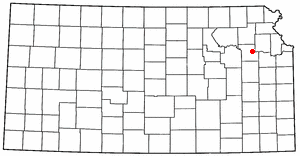
Topeka
Topekas beliggenhed i Kansas
Topeka er hovedstad i den amerikanske delstat Kansas og administrativt centrum i det amerikanske county Shawnee County. I 2000 havde byen 122.377 indbyggere.